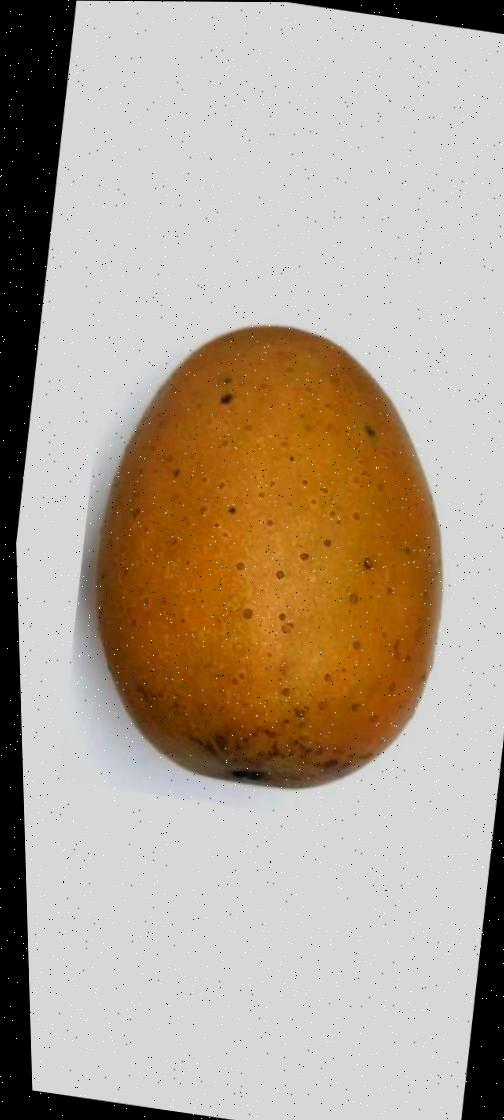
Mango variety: Gourmoti